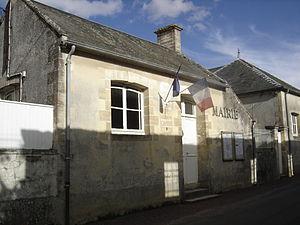
mairie de Sainte-Croix-sur-Mer
Sainte-Croix-sur-Mer est une commune française située dans le département du Calvados en région Normandie, peuplée de 246 habitants.